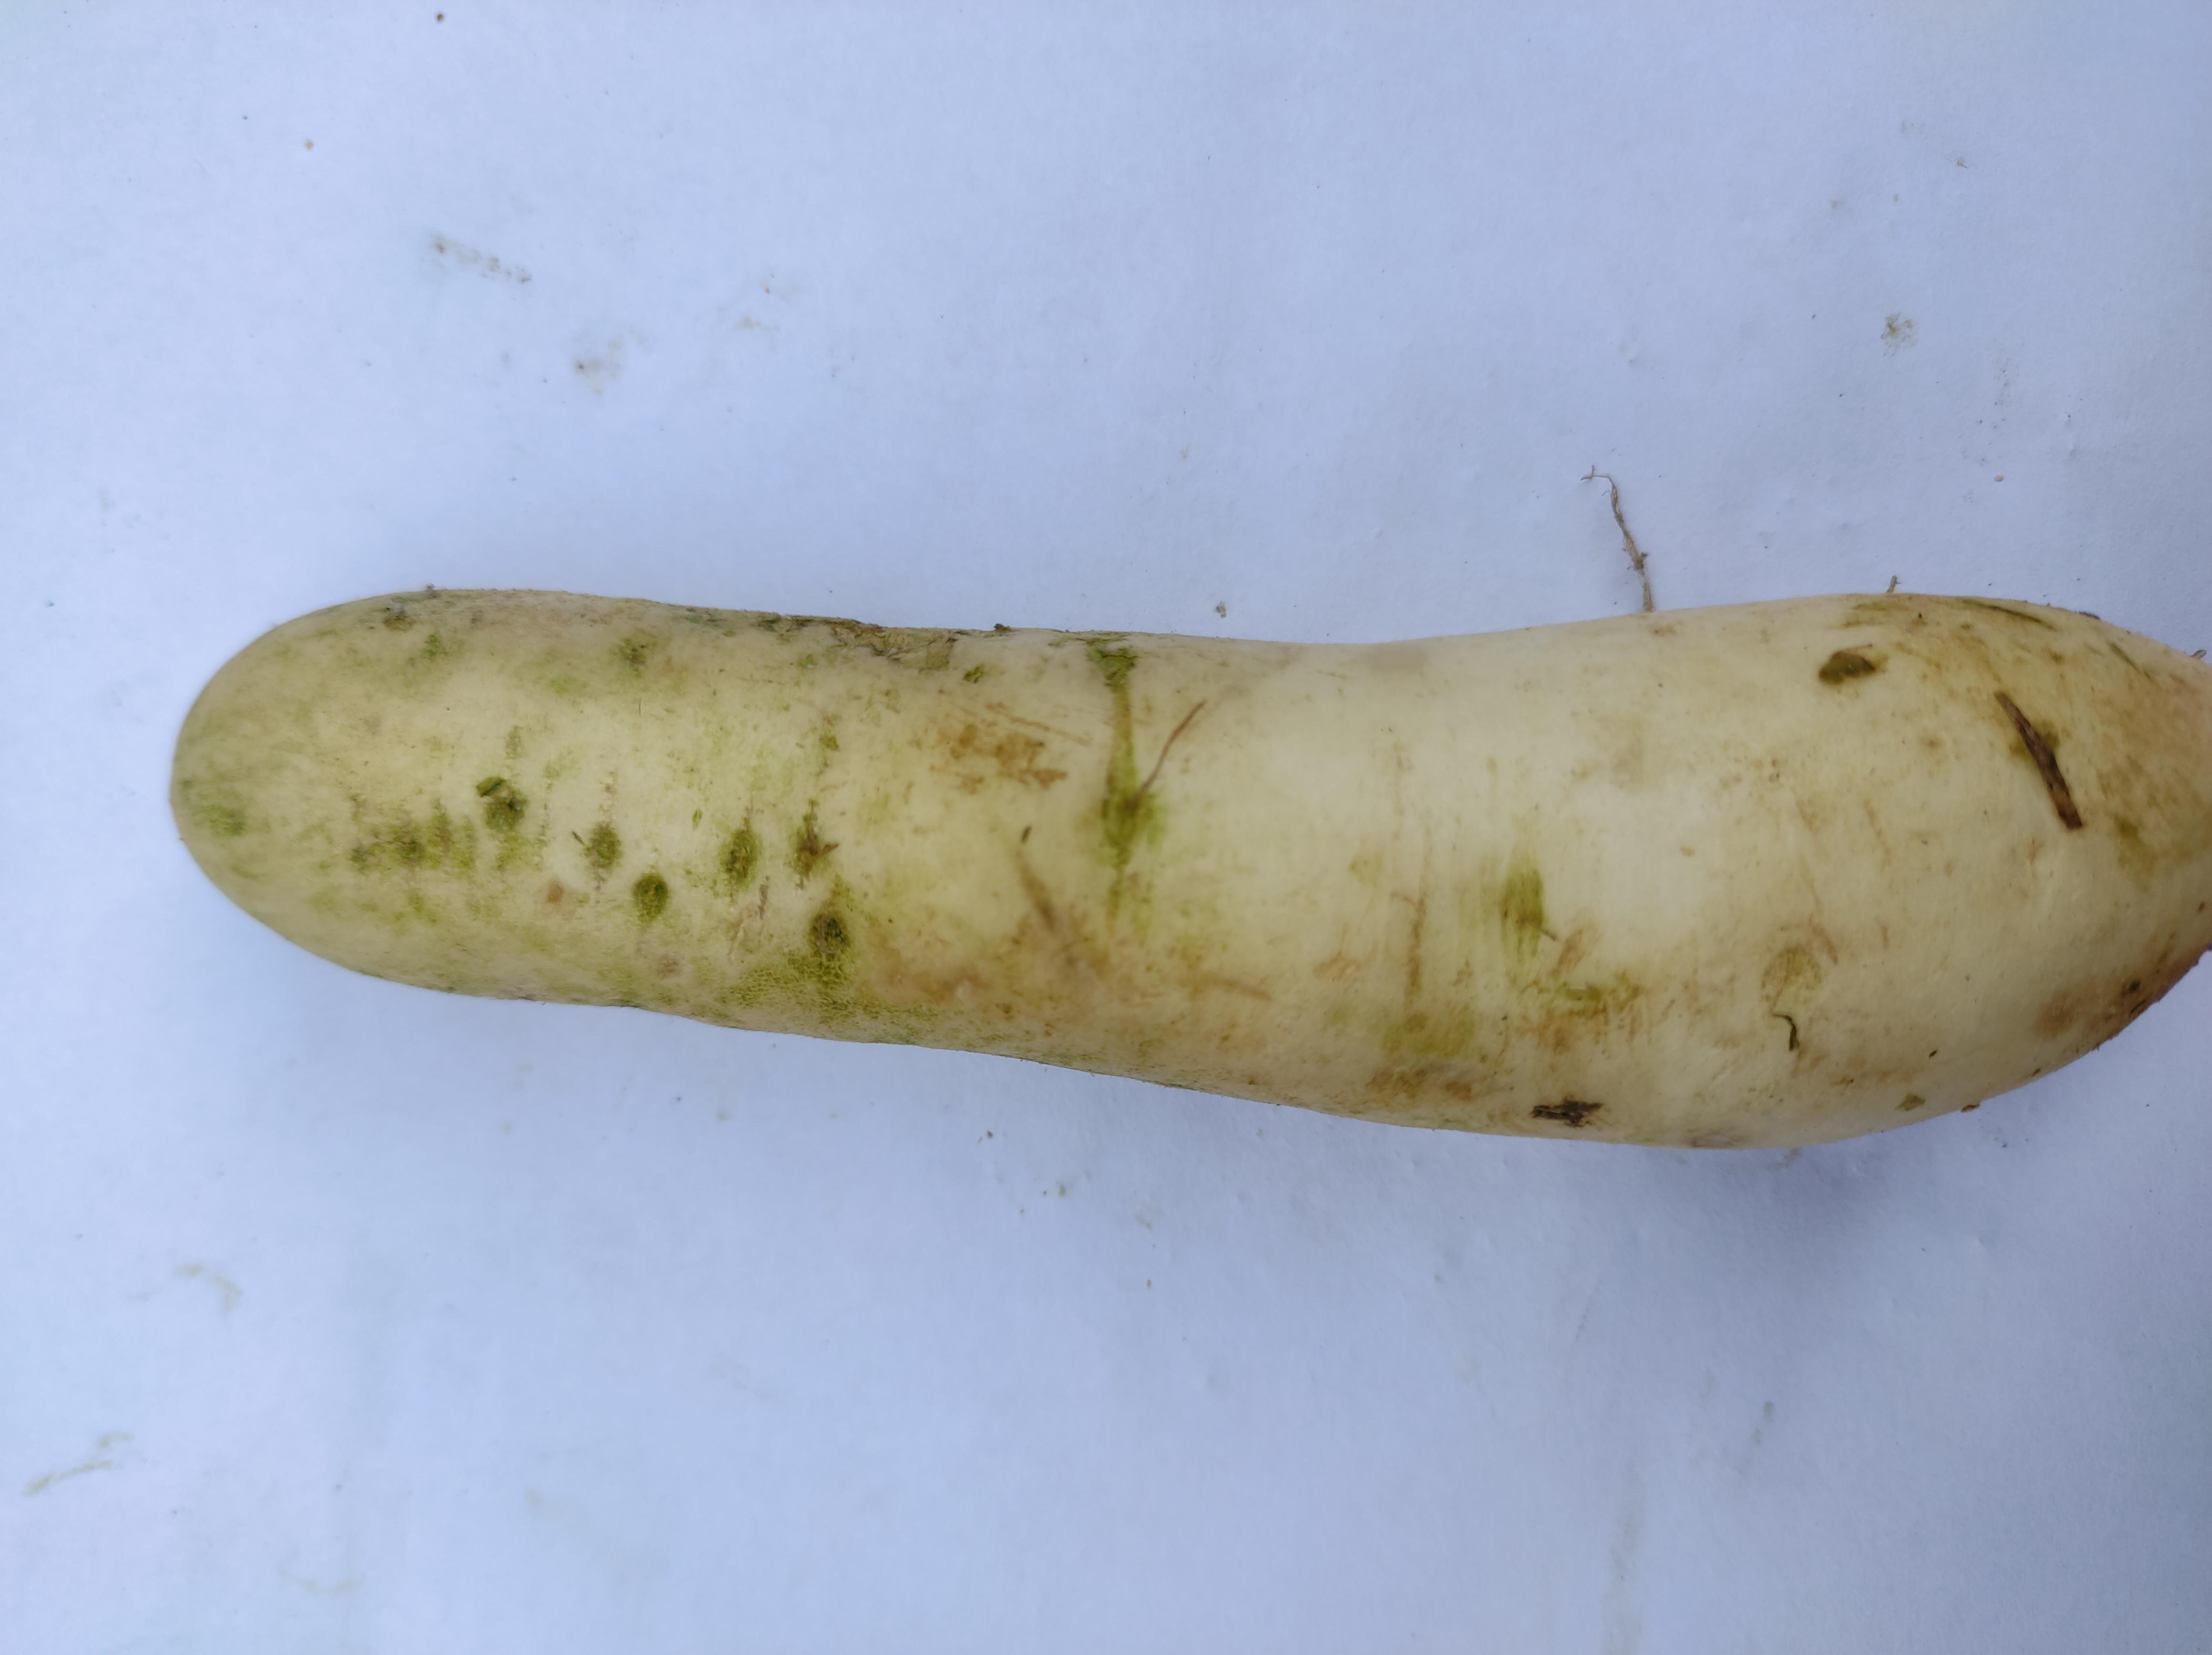
Label: Radish